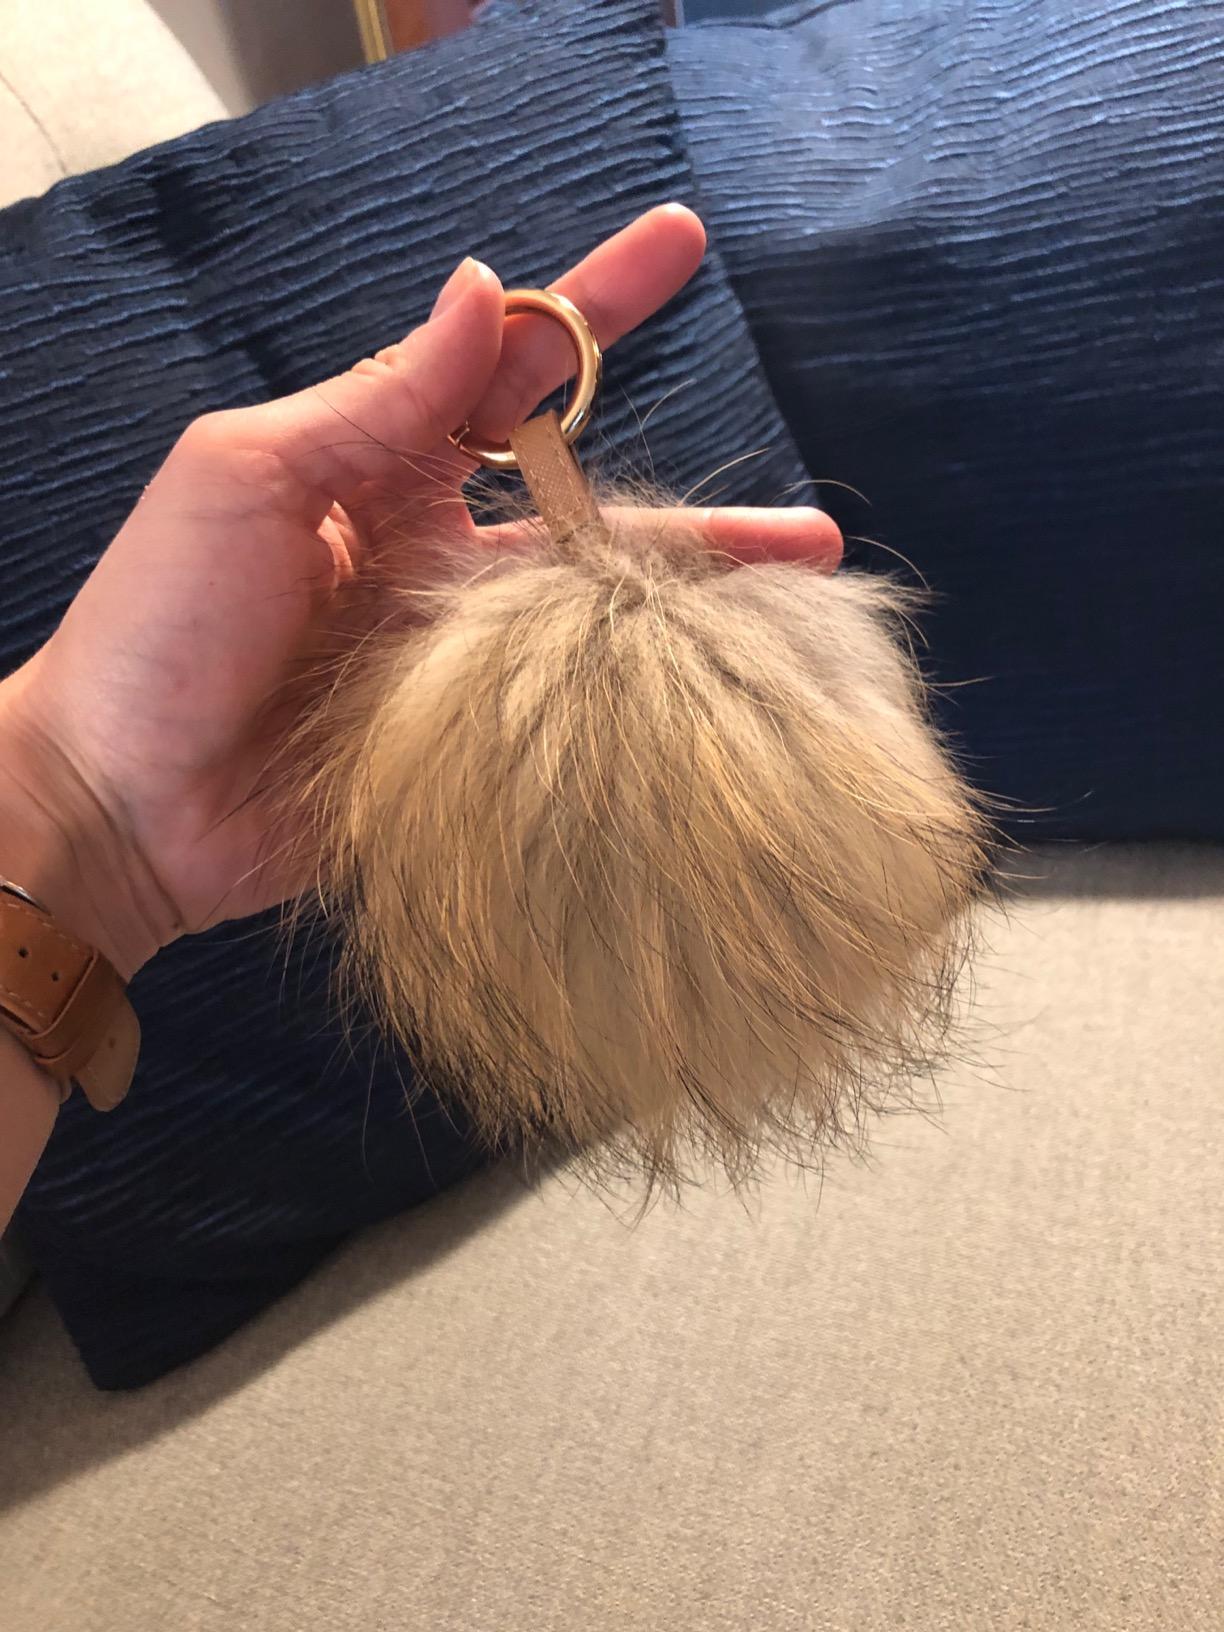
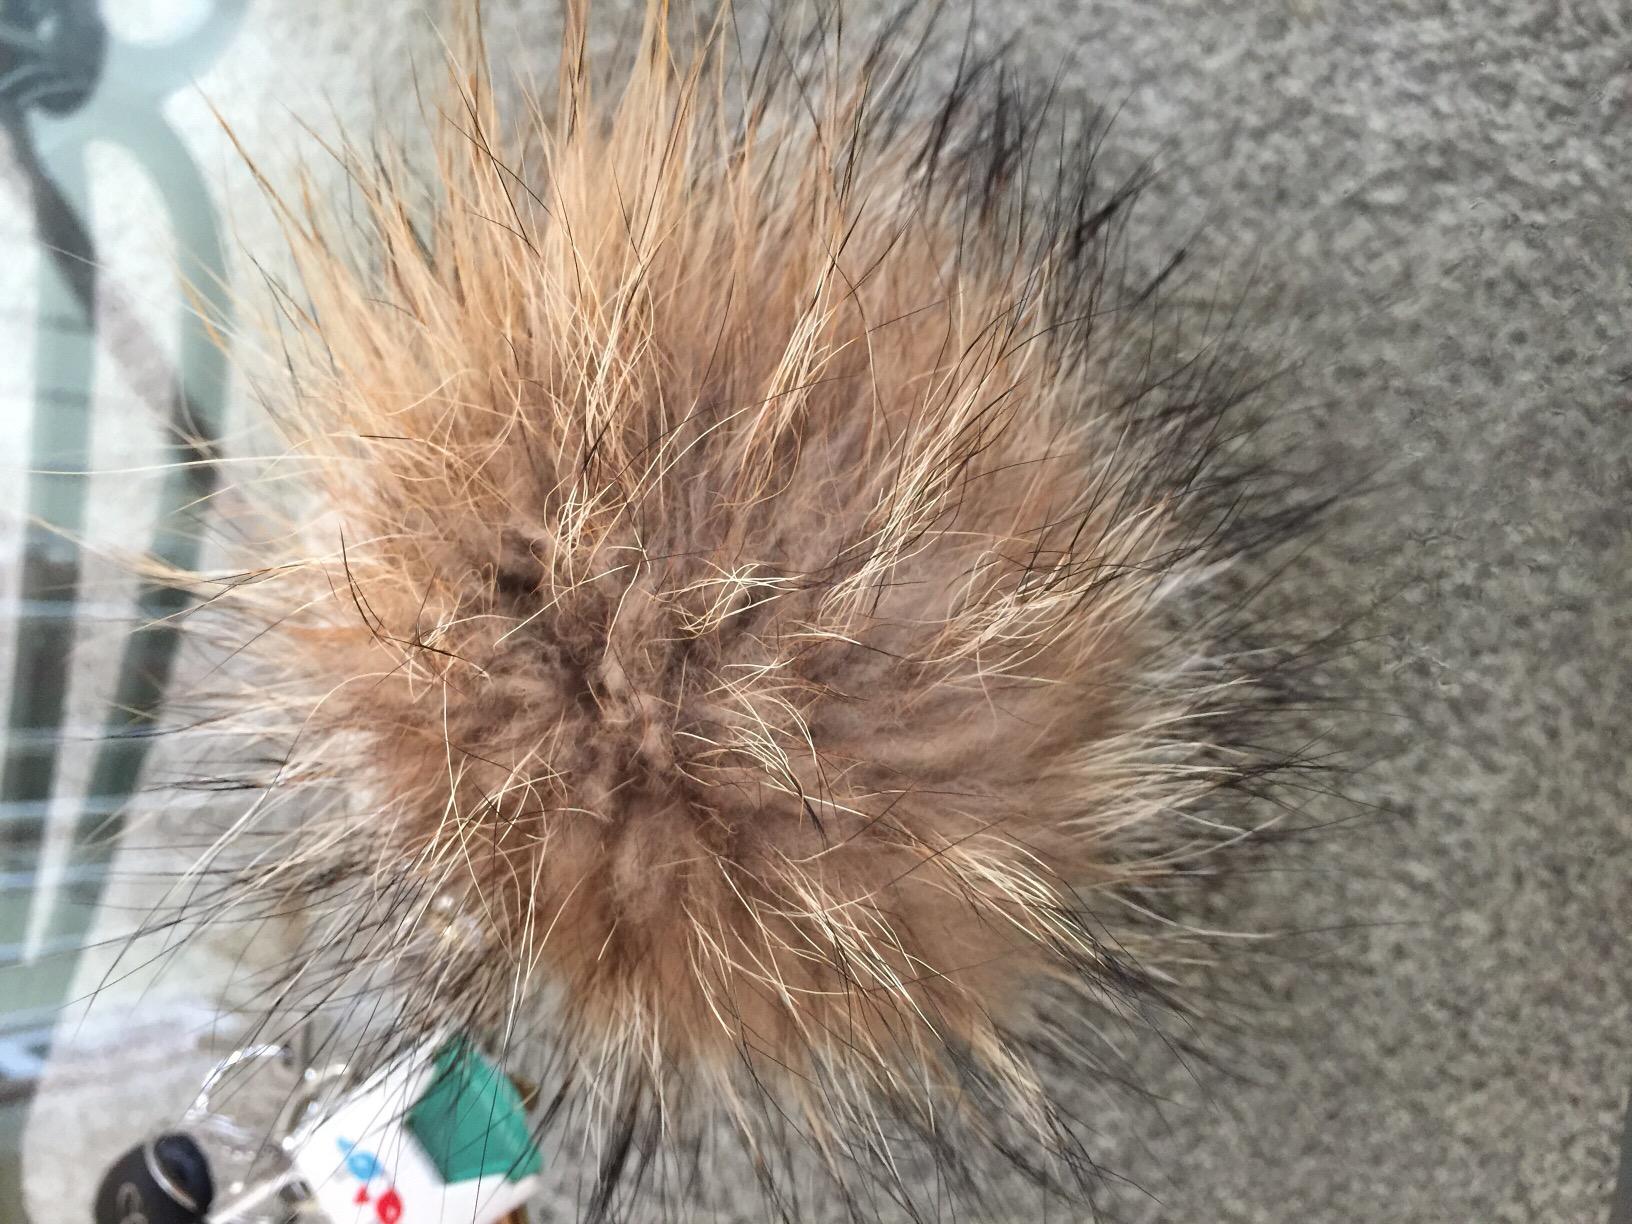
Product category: accessories_keychain
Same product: yes